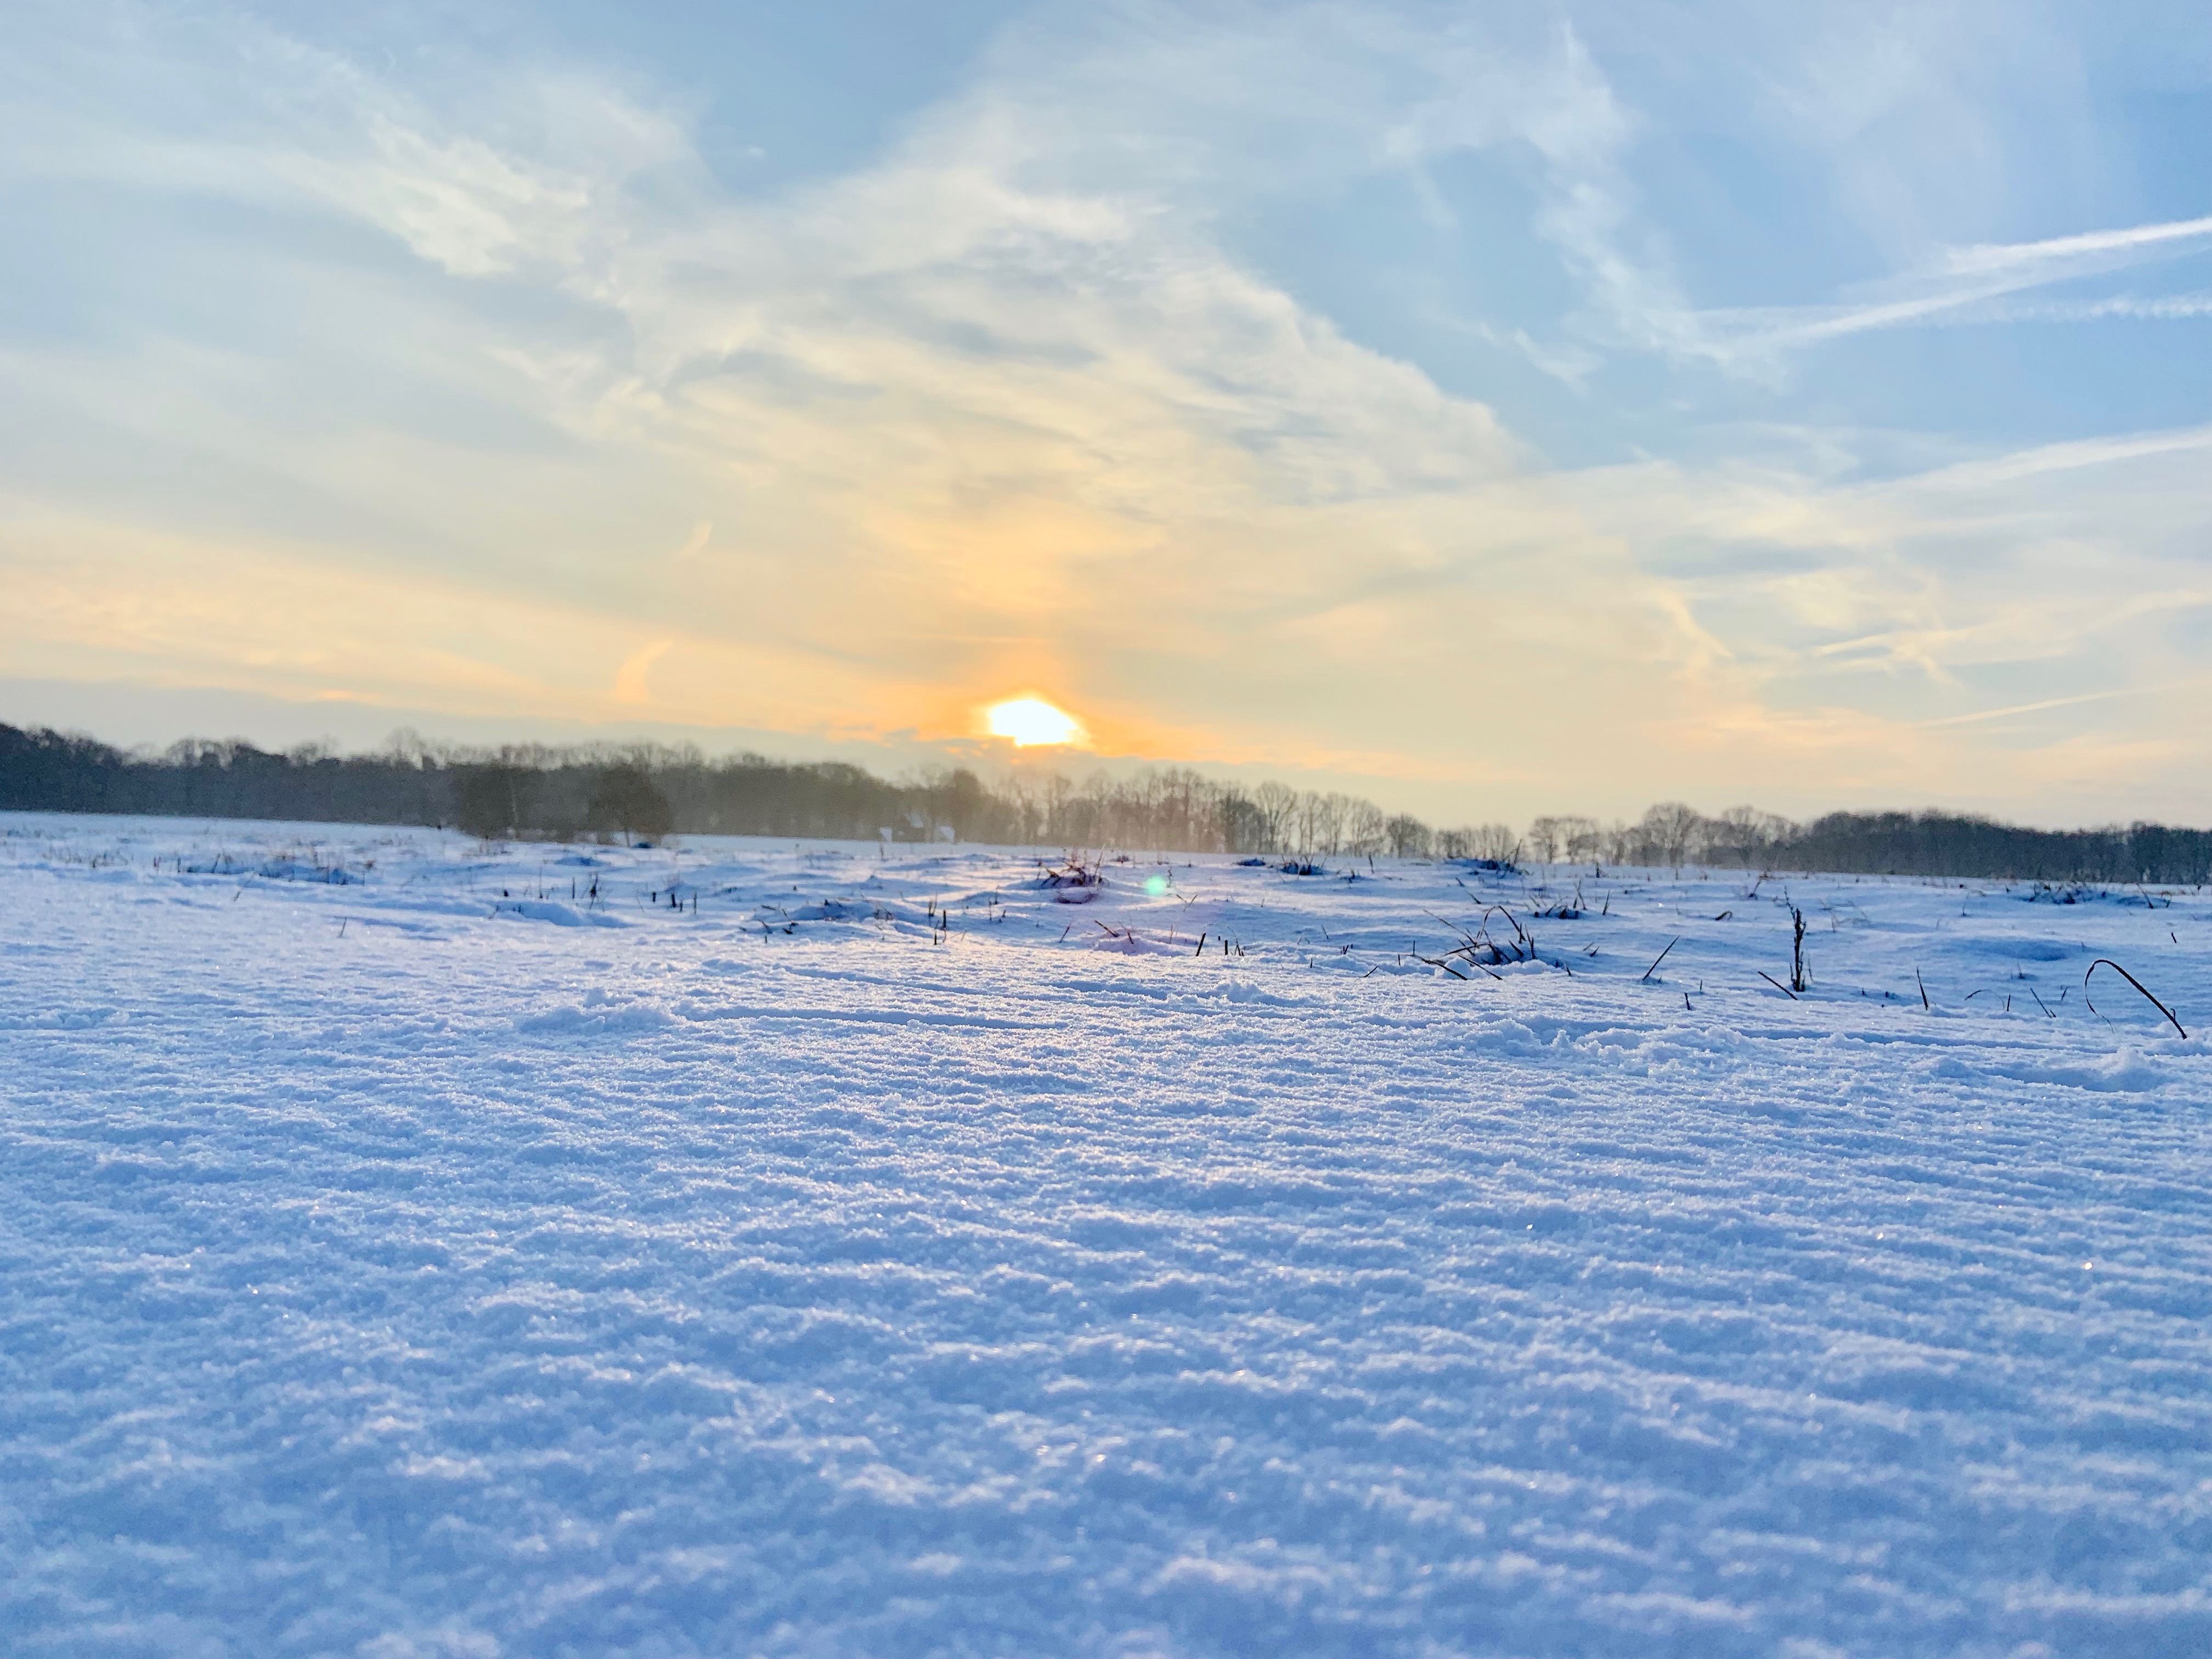
snik, sunset, winter, morning, holland, sky, snow, water, freezing, cloud, ice, ocean, daytime, natural landscape, horizon, sea, sunlight, evening, tree, wave, atmosphere, arctic, calm, river, landscape, lake, sunrise, meteorological phenomenon, wind, wind wave, vacation, frost, dawn, mountain